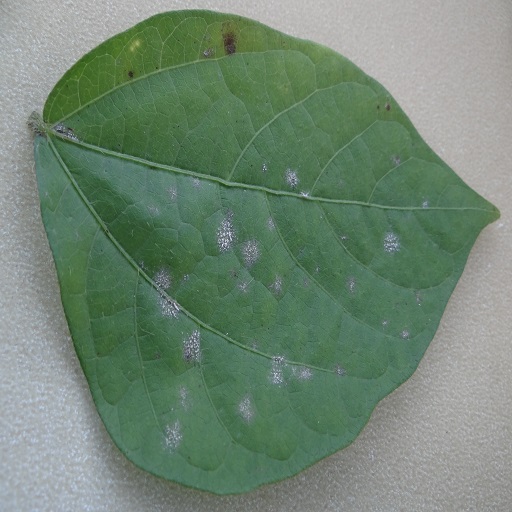
Label: Powdery Mildew